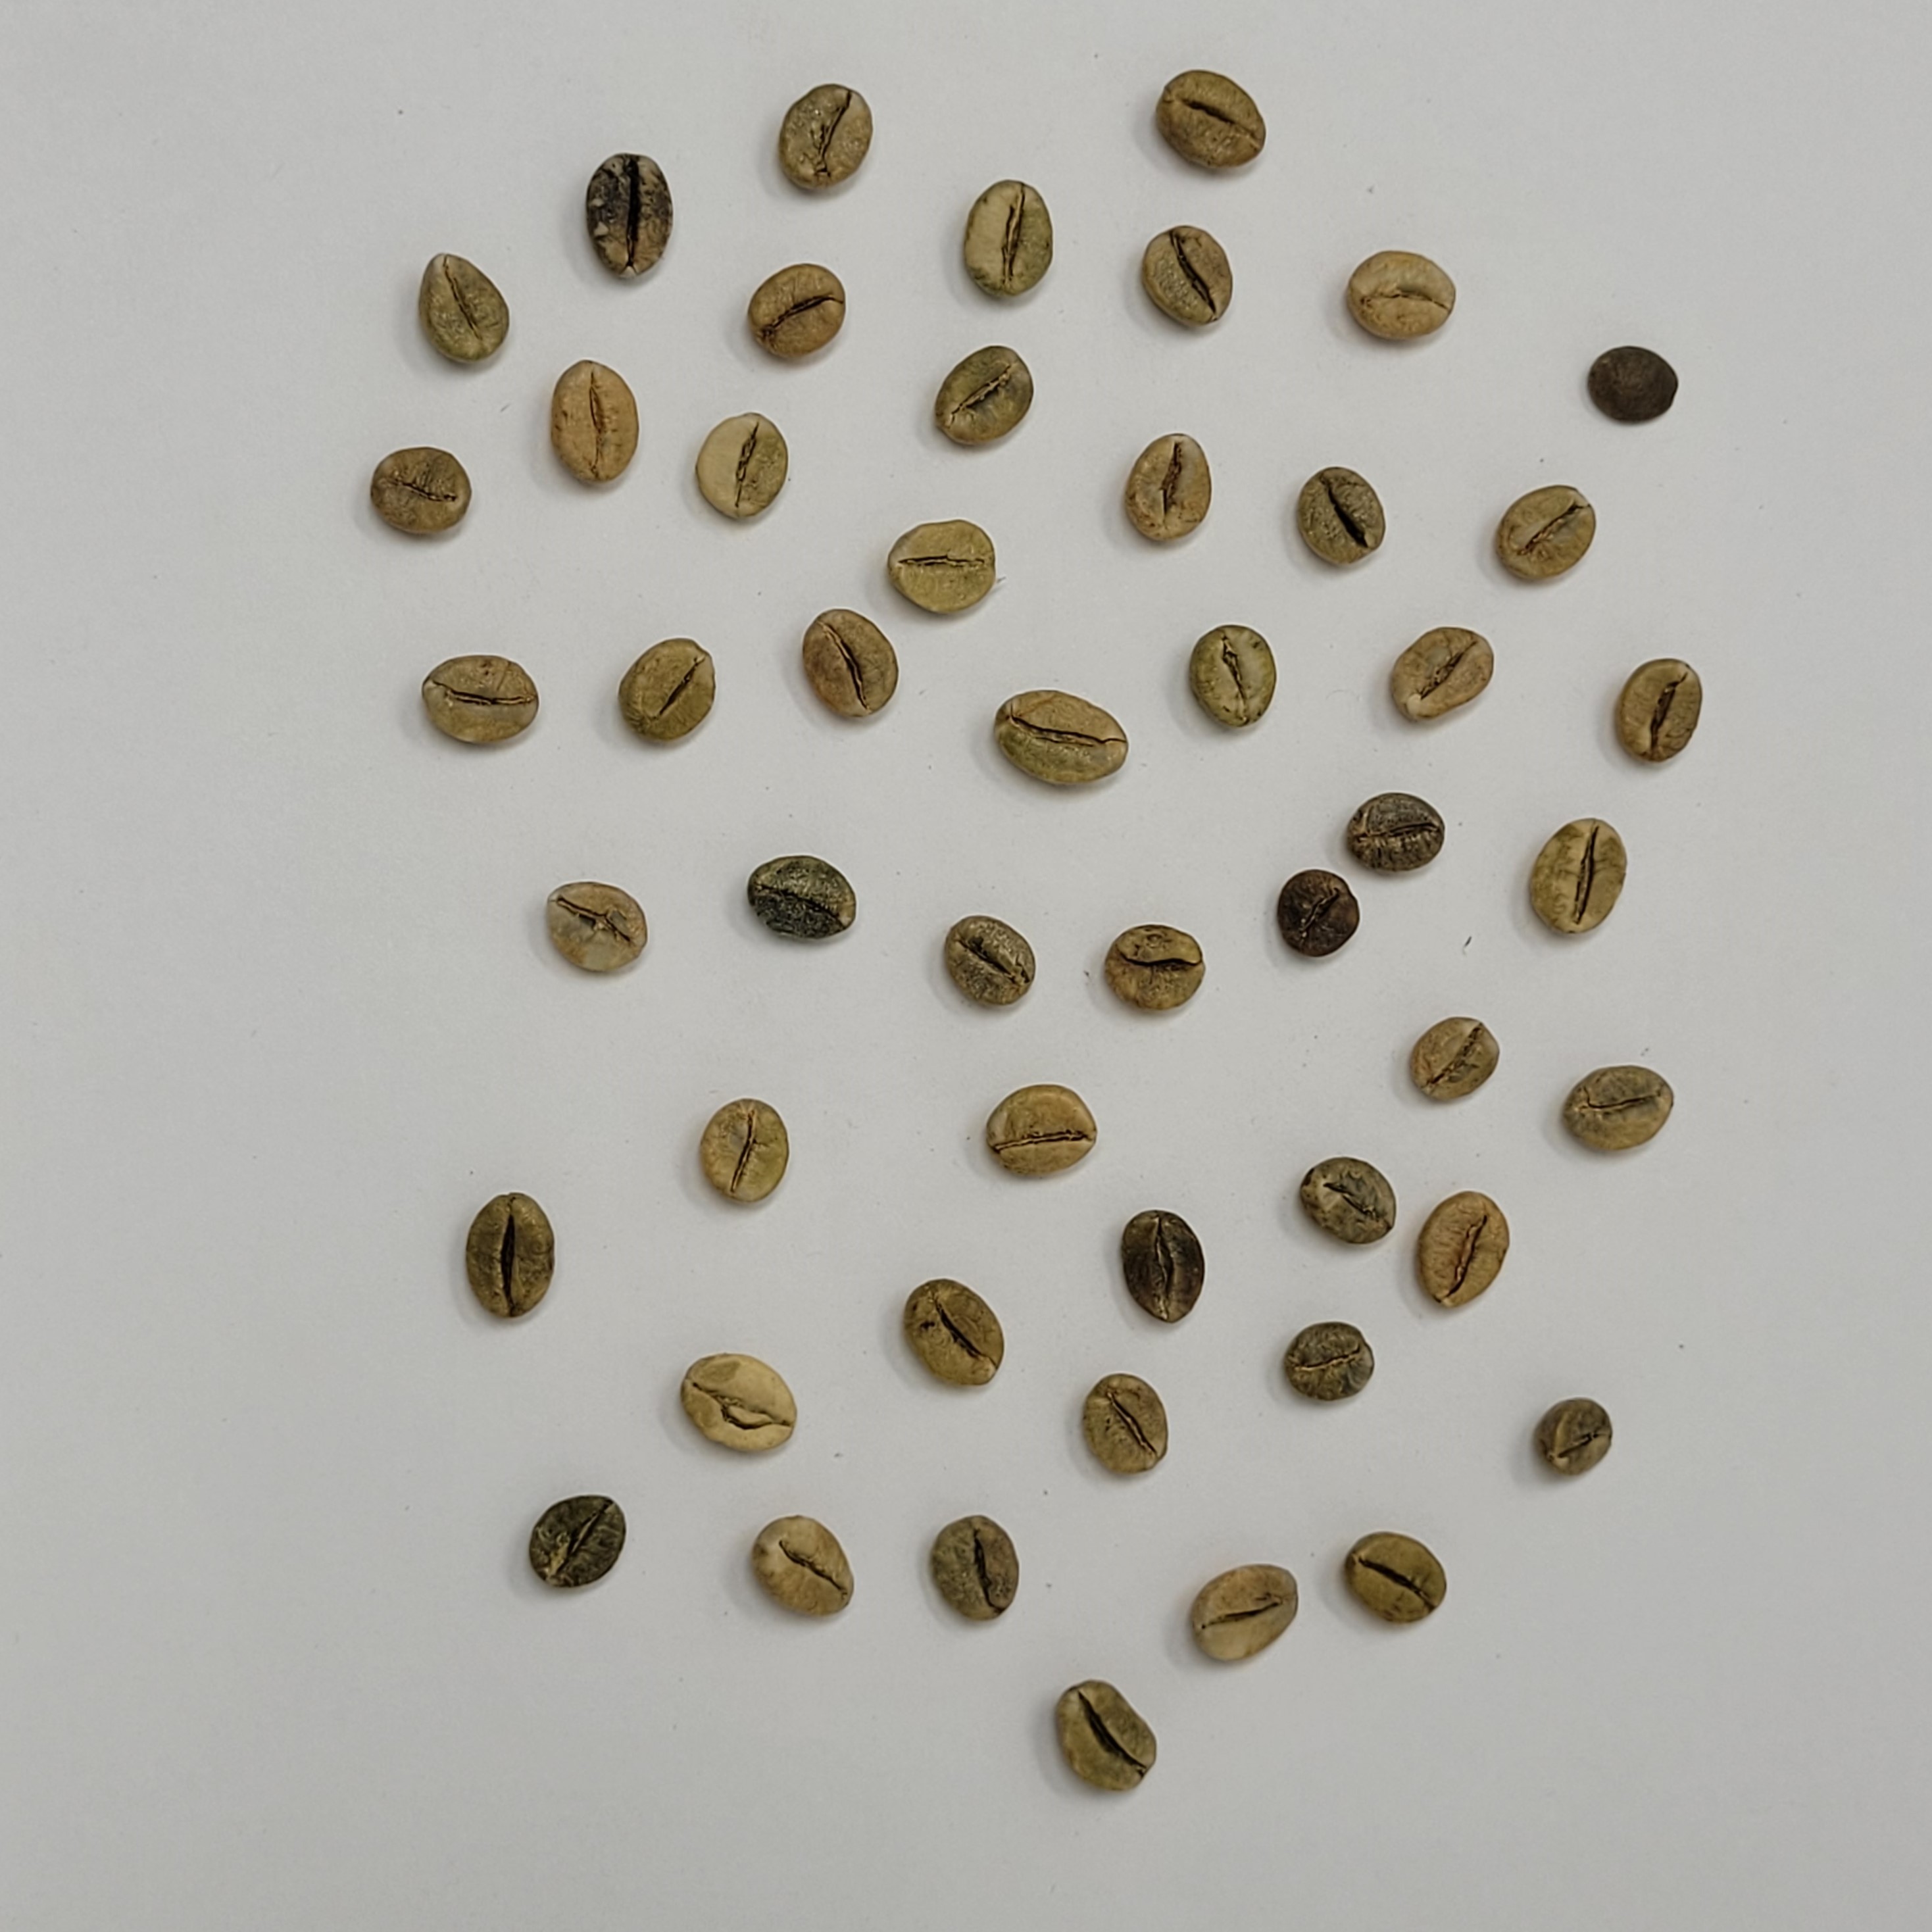
Coffee bean quality grade: A